Álvaro Alcalá-Galiano y Osma

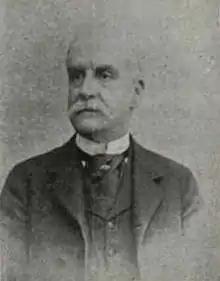
His father Emilio was ambassador in London and minister of state in 1875.

He was born in Madrid on 29 April 1886 as an heir to the . His father, Emilio Alcalá-Galiano had been minister of state and would later hold the post of Spanish ambassador to the United Kingdom. His mother was Ana de Osma y Zavala, a native of Lima, cousin of , and a noblewoman of the Order of Queen Maria Luisa. The other children born to the marriage of the Counts of Casa Valencia were Consuelo, María Teresa, , and . On his father's side, Álvaro was the great-grandson of , who served as general treasurer during the War of Independence (1807–1814). Meanwhile, on his mother's side, he was the grandson of , the Peruvian foreign minister.